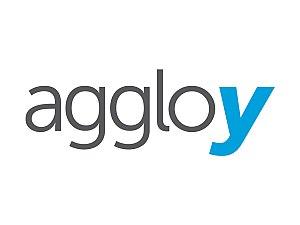
Logo AggloY dès 2016
L’agglomération yverdonnoise est composée de huit communes du district du Jura-Nord vaudois et compte une population totale de 36 700 habitants.